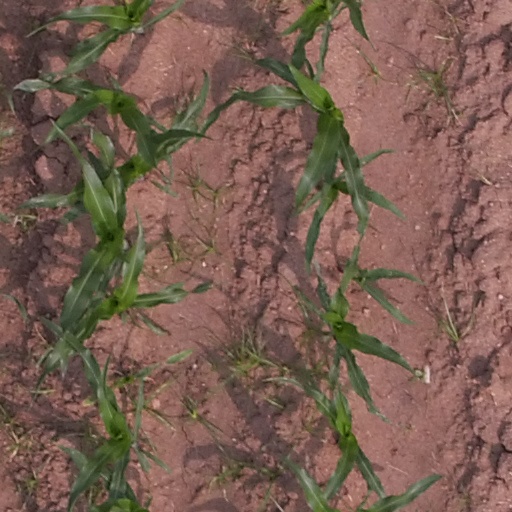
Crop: maize; corn